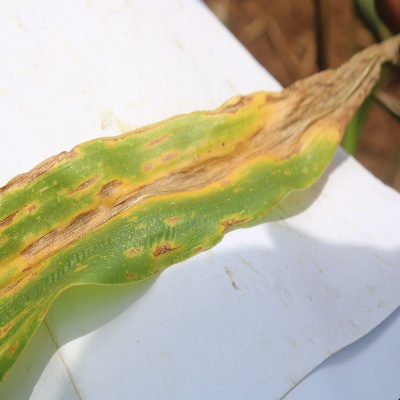
Crop: Maize
Condition: leaf blight